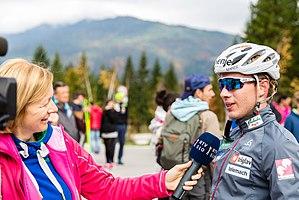
Les championnats du monde junior de ski nordique 2018 se déroulent du 28 janvier 2018 au 4 février 2018 à Kandersteg en Suisse, sous l'égide de la fédération internationale de ski. L’événement comprend les championnats du monde junior de ski de fond, de saut à ski et de combiné nordique. Les athlètes doivent être âgés de moins de vingt ans. Parallèlement, des championnats du monde de ski de fond des moins de 23 ans se tiennent avec six épreuves au programme.
Vid Vrhovnik, né le 12 juillet 1999, est un coureur slovène du combiné nordique.